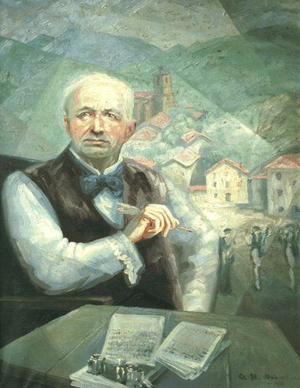
Juan Ignacio de Iztueta
Juan Ignacio de Iztueta, né le 29 novembre 1767 à Zaldibia et mort à Saint-Sébastien le 18 octobre 1845, est un écrivain, musicologue et historien basque espagnol.
Le zortziko désigne, dans la culture du Pays basque, une forme poétique traditionnelle illustrée par les bertsolari et une danse caractéristique mesurée à cinq temps.